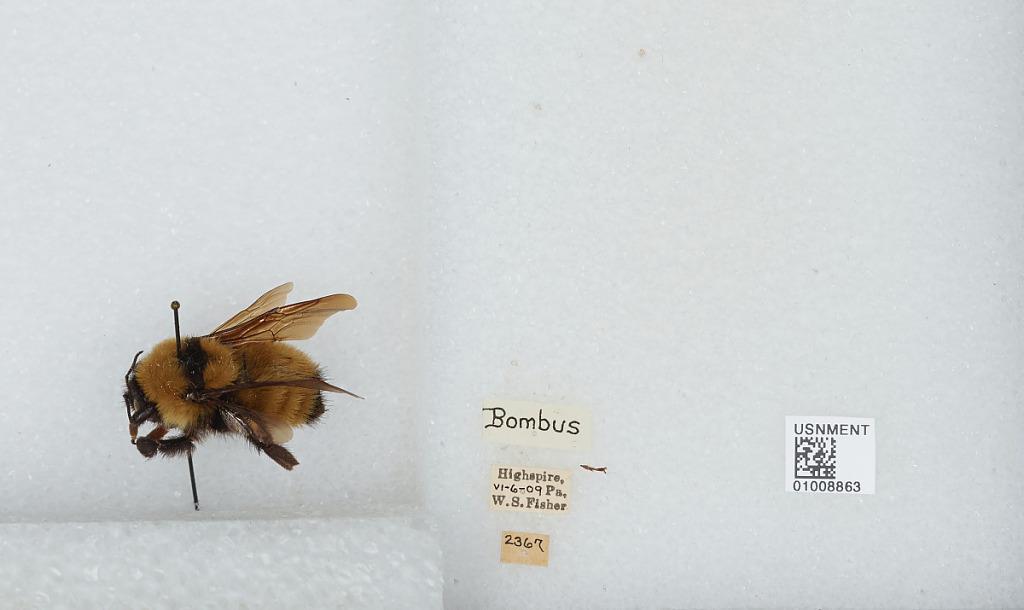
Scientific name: Bombus (Fervidobombus) fervidus fervidus (Fabricius)
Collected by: W. Fisher
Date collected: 1909-6-6
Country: United States
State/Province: Pennsylvania
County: Dauphin
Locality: Highspire
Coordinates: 40.2075, -76.7847